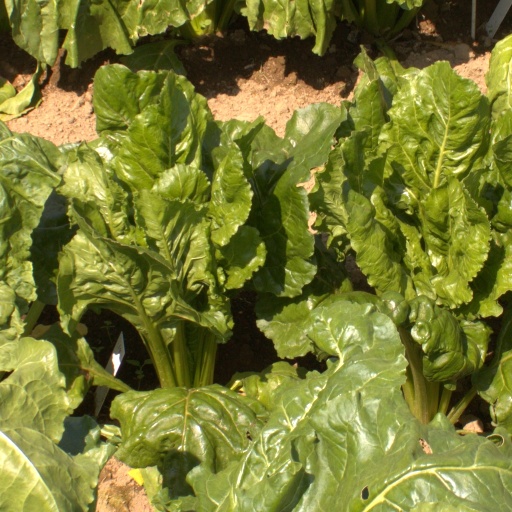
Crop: sugar beet